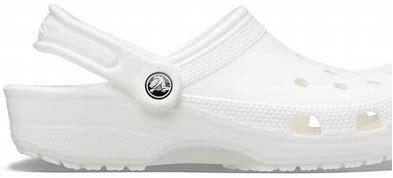
Brand: Crocs
Model: 100